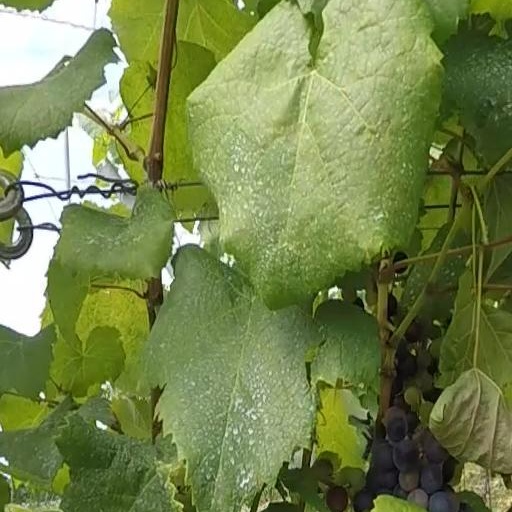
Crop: grape